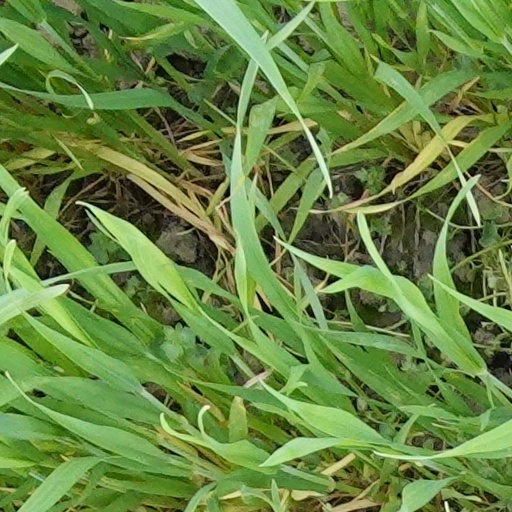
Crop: wheat